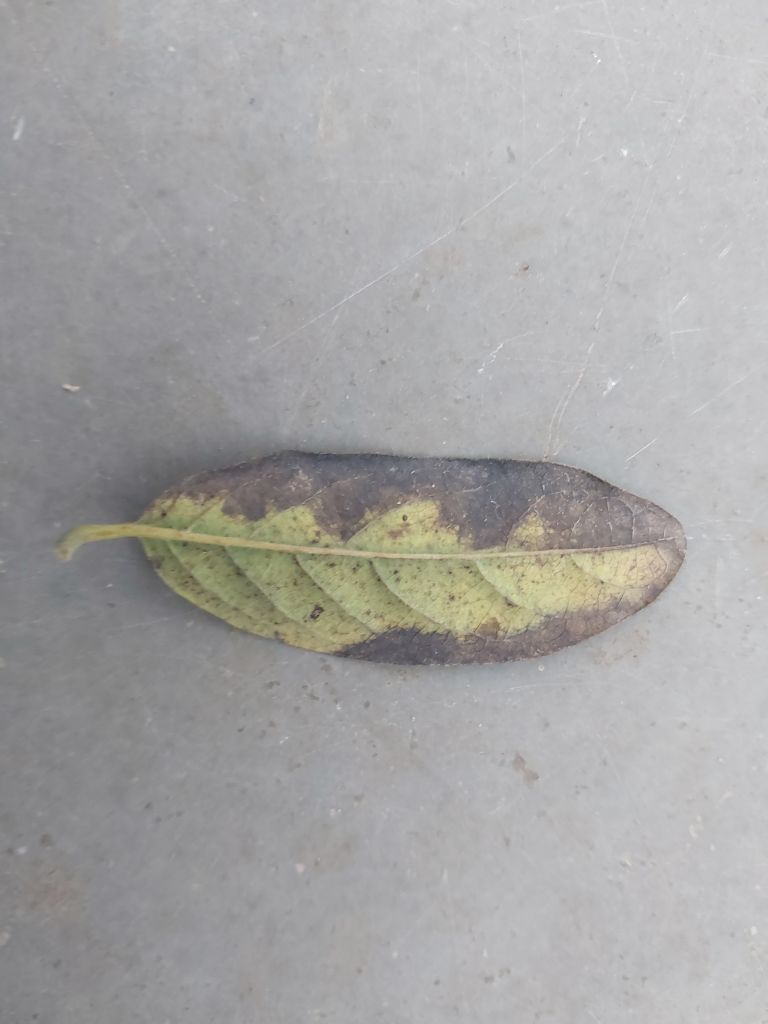
Disease label: Leaf spot on Leaves